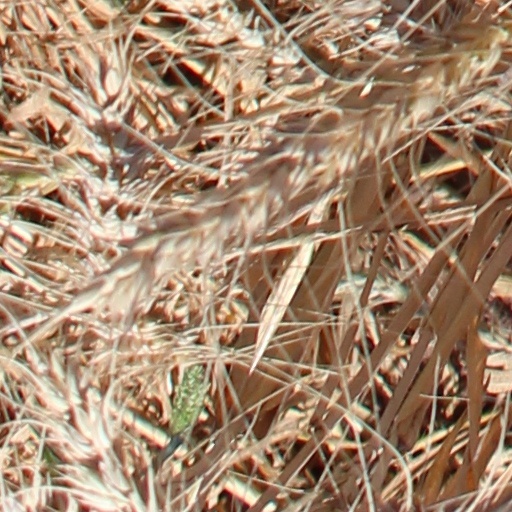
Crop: wheat